Marc-André ter Stegen

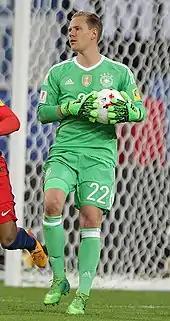
ter Stegen during his performance in the 2017 FIFA Confederations Cup final against Chile

In 2009, ter Stegen participated on the winning team of the UEFA European Under-17 Championship.